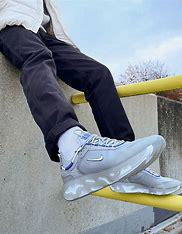
Brand: Nike
Model: React Live